Dome (constructor)

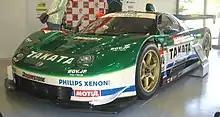
A Honda NSX-GT with the 2007 Takata Dome livery. Dome won three teams' titles (2000, 2002 and 2010) and one drivers' title (2010) in Super GT/JGTC as a team.

Dome also upgraded their Dome S101 Le Mans prototype chassis to meet new regulations for 2007. The new car has been dubbed the S101.5. These S101s were supplied to Racing for Holland. In 2008, Dome introduced a closed-cockpit prototype called the S102 for the Le Mans Prototype 1 (LMP1) class and entered in the 2008 24 Hours of Le Mans after an absence of 22 years.